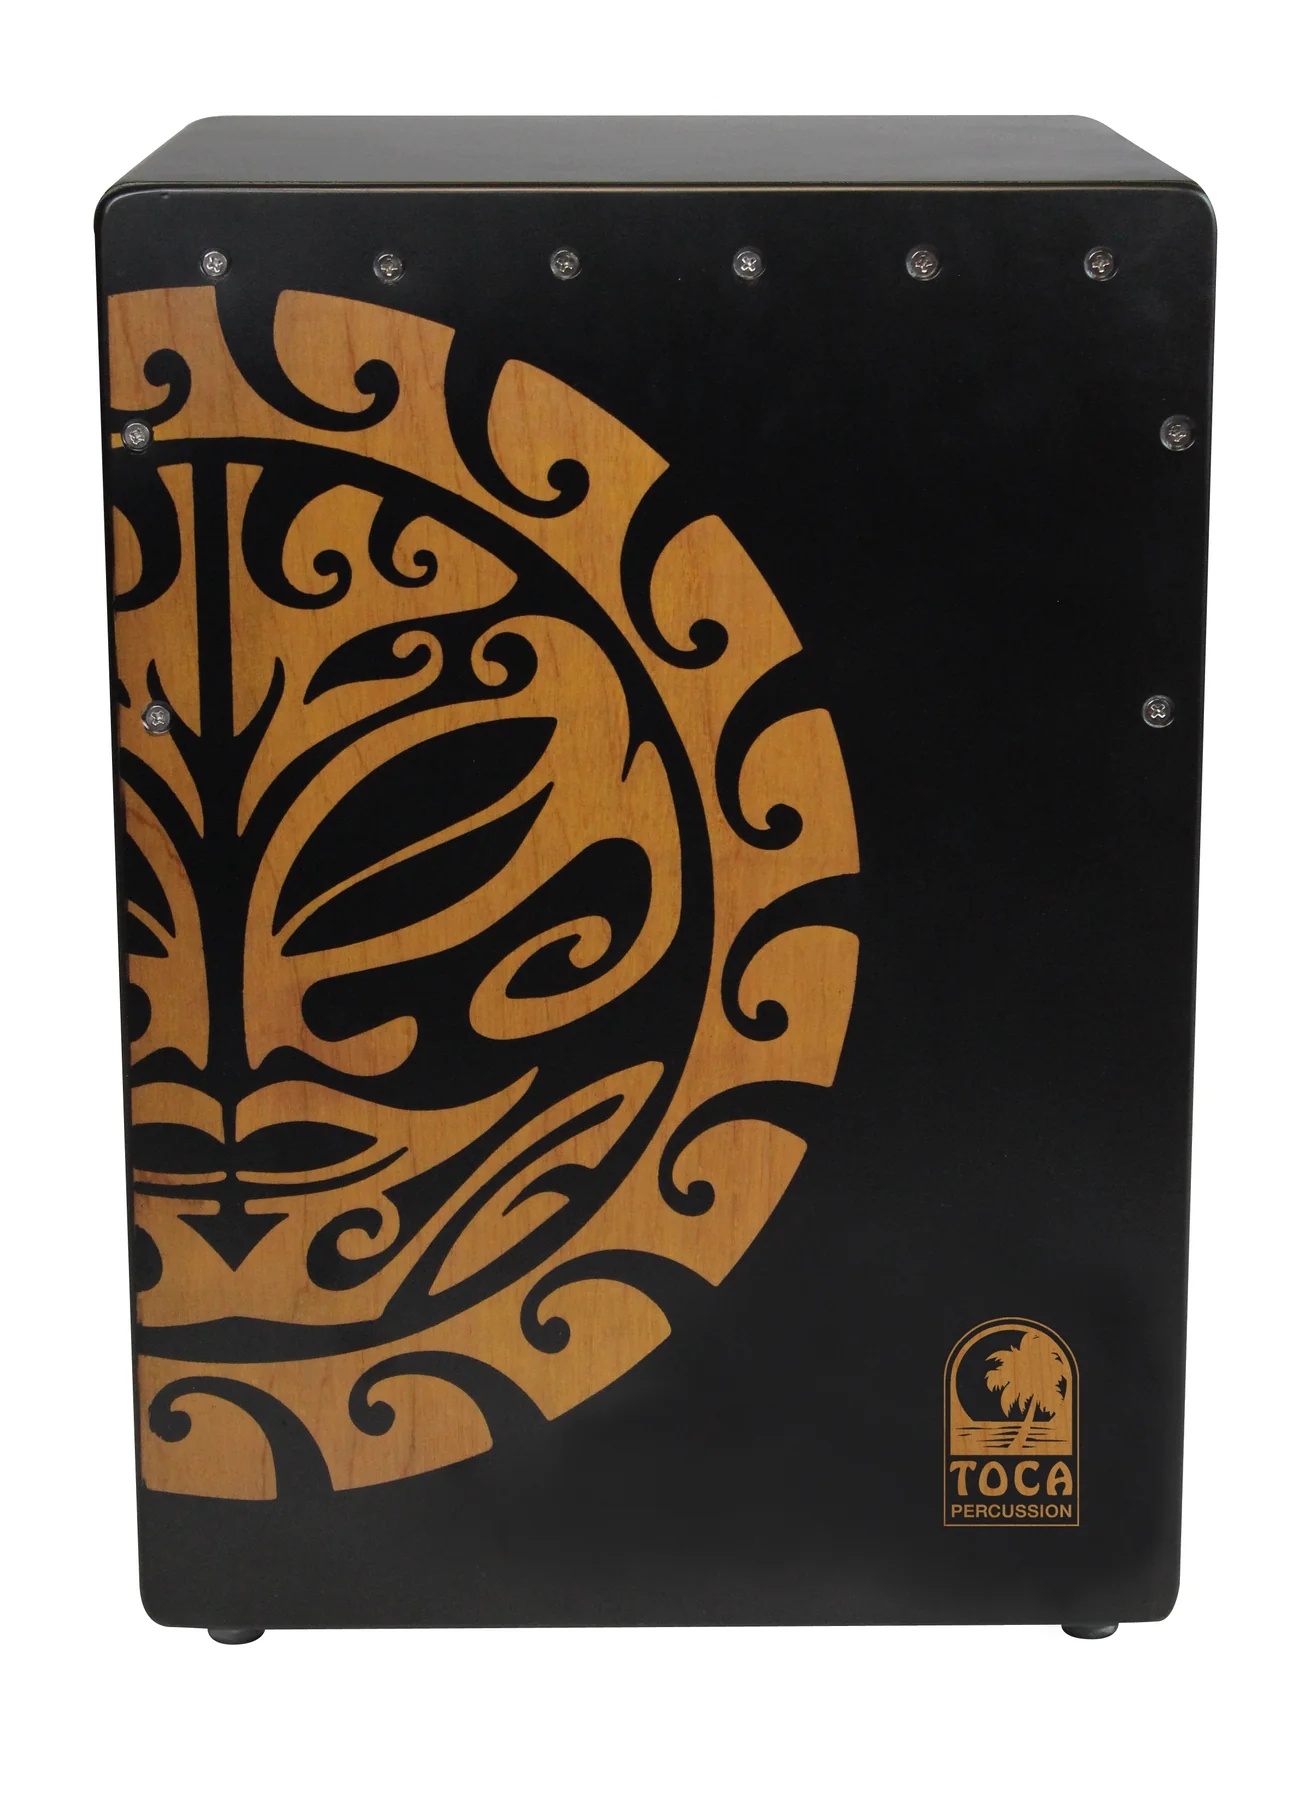
Toca Extended Range Cajon Tiger Mask - TCAJERTM
Toca Extended Range Cajon Tiger Mask - TCAJERTM Description The Toca Extended Range Cajon in Tiger Mask finish is designed for percussionists seeking a wider tonal range and deeper bass response than a standard cajon. With its larger dimensions and Toca’s innovative bass reflex design, this cajon delivers enhanced low-end projection while maintaining crisp snare articulation. Adjustable flamenco-style snares give you full control over your sound, whether you're playing subtle rhythms or energetic solos . The bold Tiger Mask artwork adds a striking visual touch, making it as eye-catching as it is powerful. Features Extended Range Design: Larger body dimensions offer a wider tonal spectrum and increased projection. Enhanced Bass Response: Built-in bass reflex system amplifies low frequencies for a deeper, more powerful bottom end. Adjustable Flamenco-Style Snares: Customize your snare sensitivity to suit different musical styles and playing techniques. Tiger Mask Artwork: Unique and vivid graphic finish adds standout visual appeal to any performance setting. Broad Dynamic Range: Capable of both delicate articulation and high-impact percussive playing. Durable Construction: Built for stage, studio, or rehearsal use. Specifications Finish: Tiger Mask Body Material: Wood (extended size design) Snare System: Adjustable flamenco-style snares Bass Enhancement: Integrated bass reflex design Tags: Toca, Cajon, Extended Range, Tiger Mask Dimensions 495 x 355 x 292 mm Weight 5.2 kg Disclaimer Please note that certain products are supplied directly from international or country-specific suppliers. While we strive to keep our stock levels accurate and updated, there may be instances where an item becomes unavailable due to supplier delays or stock inconsistencies. In such cases, we will promptly contact you to offer suitable alternatives or issue a full refund. We appreciate your understanding and patience, and we're committed to ensuring a smooth and satisfactory experience. Product images, descriptions, and other related content are provided for illustrative purposes only. Actual products may vary slightly in appearance, specifications, or packaging depending on supplier availability and region-specific variations. These differences do not affect the core functionality or quality of the item. We aim to ensure all product details are as accurate as possible, but we reserve the right to make necessary adjustments without prior notice. Contact us on Online@hgmw.co.za or +27 13 752 7725
Brand: Toca Percussion
Category: Arts & Entertainment > Hobbies & Creative Arts > Musical Instruments > Percussion > Hand Percussion > Hand Drums > Cajons > Bass Cajons